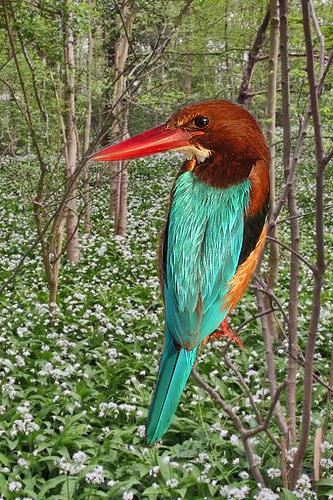
Bird species: White_breasted_Kingfisher
Bird type: landbird
Background: land